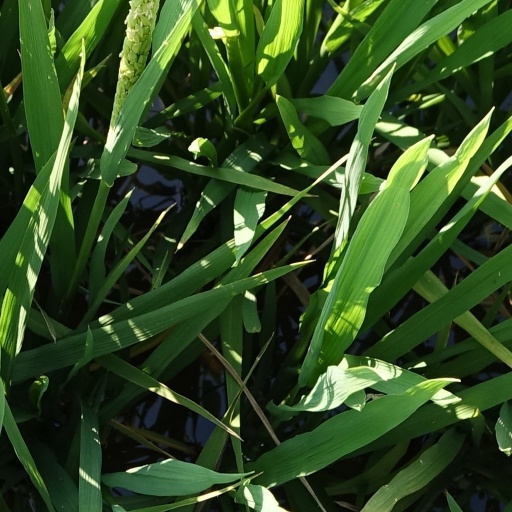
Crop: rice